Criterion Restaurant

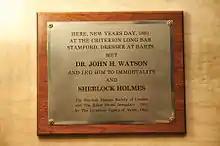
A plaque displayed at the Criterion Restaurant

In the first Sherlock Holmes story, "A Study in Scarlet", Dr. Watson is told of his prospective roommate after he meets a friend at the Criterion, "I was standing at the Criterion Bar, when some one tapped me on the shoulder, and turning round I recognized young Stamford, who had been a dresser under me at Barts."